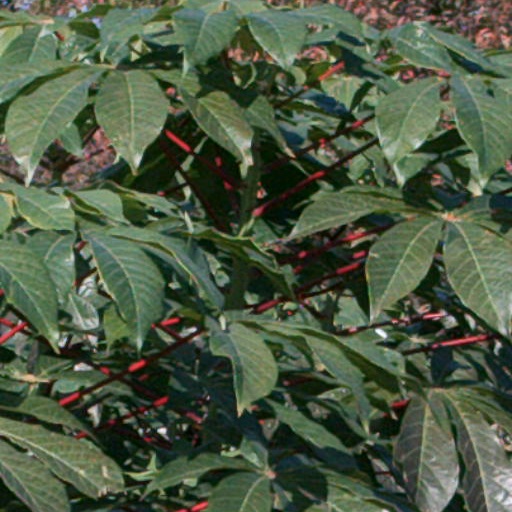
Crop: cassava